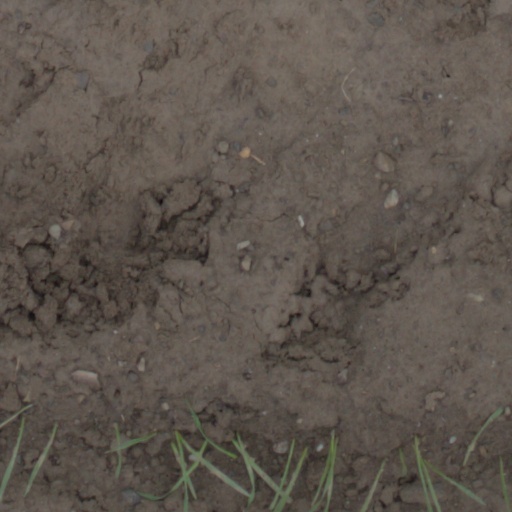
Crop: wheat